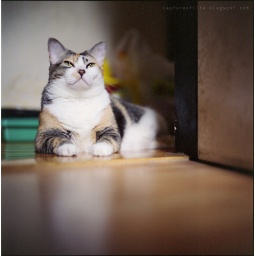
by Mamiya-Sekor 80/2.8 blue dot black series